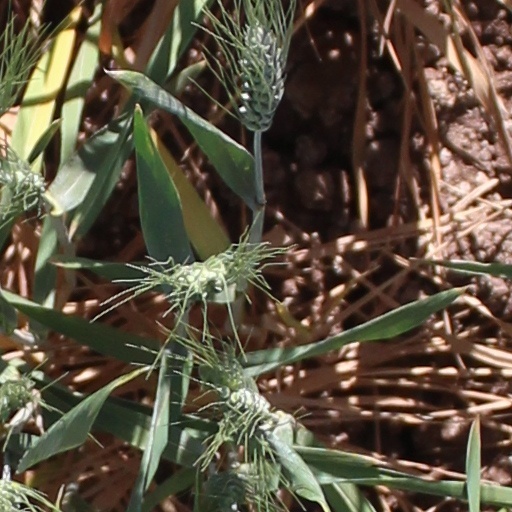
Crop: wheat